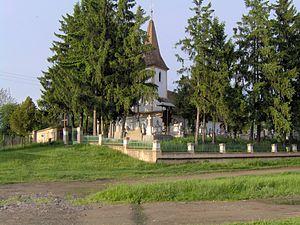
Beclean est une commune roumaine du județ de Brașov, dans la région historique de Transilvanie. Elle est composée des cinq villages suivants: